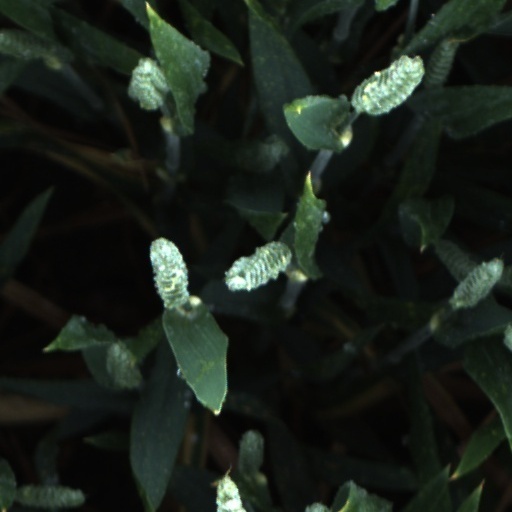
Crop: wheat